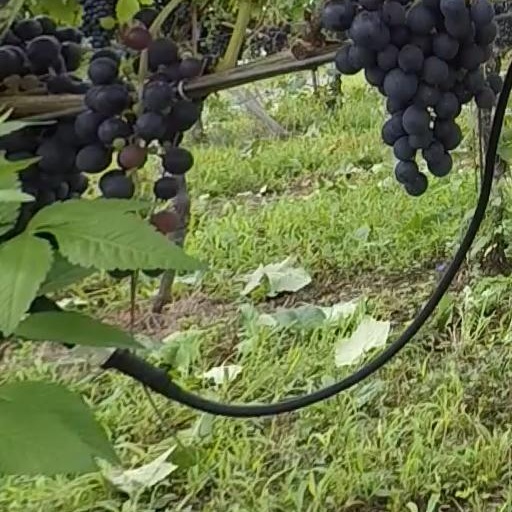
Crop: grape